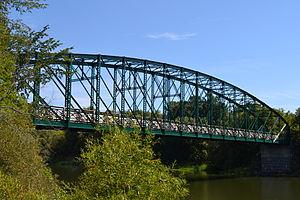
Le pont Turcot est un ouvrage de génie civil construit en 1889.
Gérard Macquet, né le 5 décembre 1859 à Bruges en Belgique, est un ingénieur d'origine belge. Il a contribué de manière significative à la construction de ponts métalliques au Québec entre 1887 et 1892.
Très-Saint-Sacrement est une municipalité de paroisse québécoise située dans la municipalité régionale de comté du Haut-Saint-Laurent dans le pays du Suroît dans la région administrative de la Montérégie.
Cet article recense les lieux patrimoniaux de la Montérégie inscrit au répertoire des lieux patrimoniaux du Canada, qu'ils soient de niveau provincial, fédéral ou municipal.